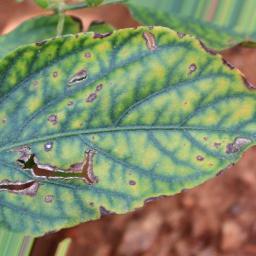
Label: nutritional